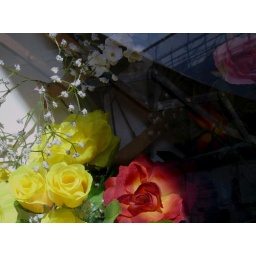
Charity roses under a junk shop sky